Labour power

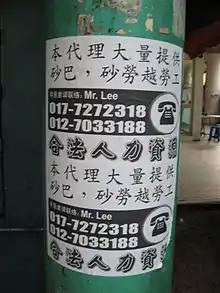
An advertisement for labour from Sabah and Sarawak, seen in Jalan Petaling, Kuala Lumpur

Under capitalism, according to Marx, labour-power becomes a commodity – it is sold and bought on the market. A worker tries to sell his or her labour-power to an employer, in exchange for a wage or salary. If successful (the only alternative being unemployment), this exchange involves submitting to the authority of the capitalist for a specific period of time.